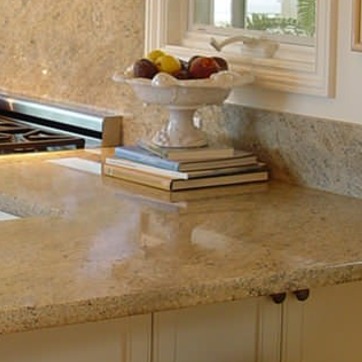
Material: paper